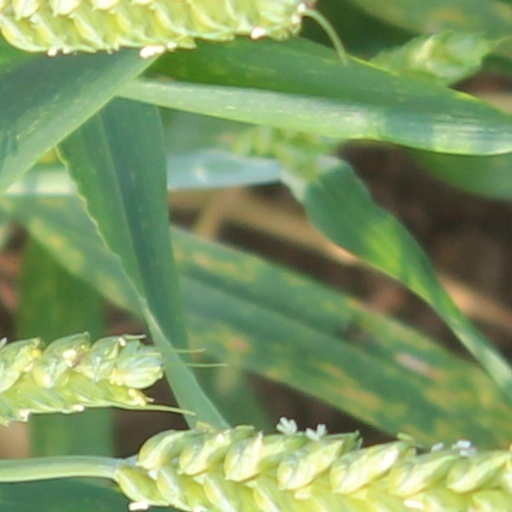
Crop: wheat